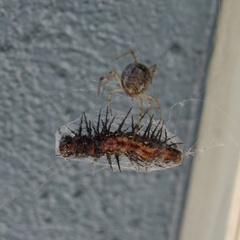
Species: Parasteatoda_tepidariorum